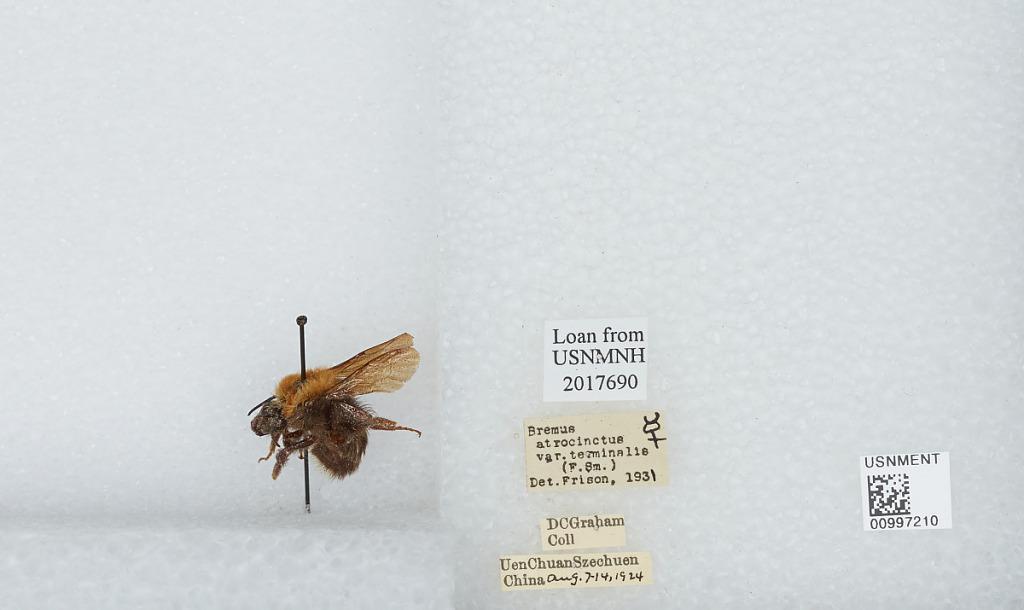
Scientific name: Bombus (Festivobombus) festivus Smith
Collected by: D. Graham
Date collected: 1924-8-7
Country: China
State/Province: Sichuan
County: Ngawa Tibetan and Qiang
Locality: Uen Chuan
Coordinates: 31.4839, 103.588
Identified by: Frison